Gateshead International Stadium

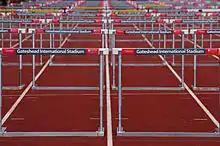
Hurdles set out on the sprint straight in 2010

The athletics track in the main arena was laid in 2003 and is an International Association of Athletics Federations (IAAF) standard 400m eight-lane oval. It is a polymer synthetic tartan track with a depth of . The sprint straight consists of eight lanes and is situated in front of the Tyne and Wear Stand, adjacent to the long and triple jump area. A height-adjustable water jump, for use in steeplechase racing, is located on the inside of the track. Floodlights allow athletics events to be held at night. The inner track area, which is floodlit, is an IAAF standard-sized grass surface used for athletics field events, rugby and football. When used for the latter, the pitch dimensions are .